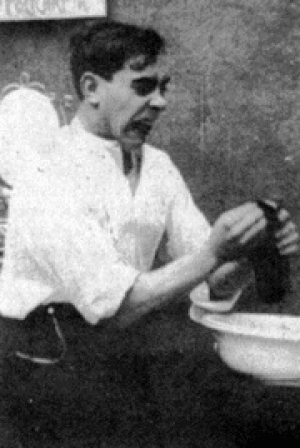
Le cinéma mexicain est le cinéma produit au Mexique. Il est l'un des plus développés d'Amérique latine, avec le cinéma argentin et le cinéma brésilien. Son histoire remonte au début du XXᵉ siècle lorsque ses pionniers entreprirent de documenter les évènements de l'époque, notamment la révolution mexicaine. La première œuvre filmée au Mexique est un court métrage du français Gabriel Veyre, El Presidente de la República Paseando a Caballo en el Bosque de Chapultepec, en 1896. La première fiction est due au réalisateur Salvador Toscano, pionnier du cinéma mexicain : Don Juan Tenorio, en 1898. Le premier film mexicain sonore est Santa, réalisé en 1932 par Antonio Moreno à partir d'une histoire de Federico Gamboa. Il utilise un procédé inventé par les frères Rodríguez Ruelas. L'époque de 1935 à 1958 est considérée comme l'âge d'or du cinéma mexicain.